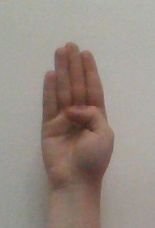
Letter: kaaf